Huansu H3

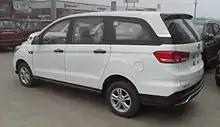
Huansu H3 rear

The Huansu H3 was officially launched during the 2015 Chengdu Auto Show in China, with prices ranging from 55,800 to 67,800 yuan at launch. The only engine at launch is a 1.5 liter engine with 113hp and 150nm, mated to a five-speed manual gearbox with front-wheel-drive being the only powertrain option. A 1.8 liter engine with 140hp and 180nm mated to a 5-speed manual gearbox or a 5-speed automatic gearbox was added to the line-up later.